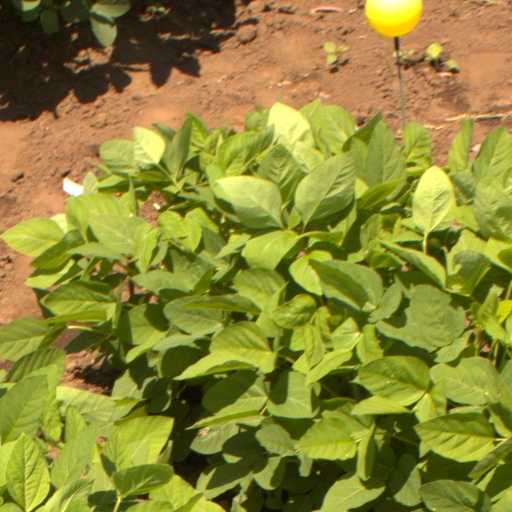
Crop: soybean